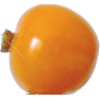
Label: physalis